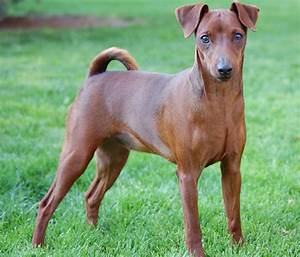
Label: dog